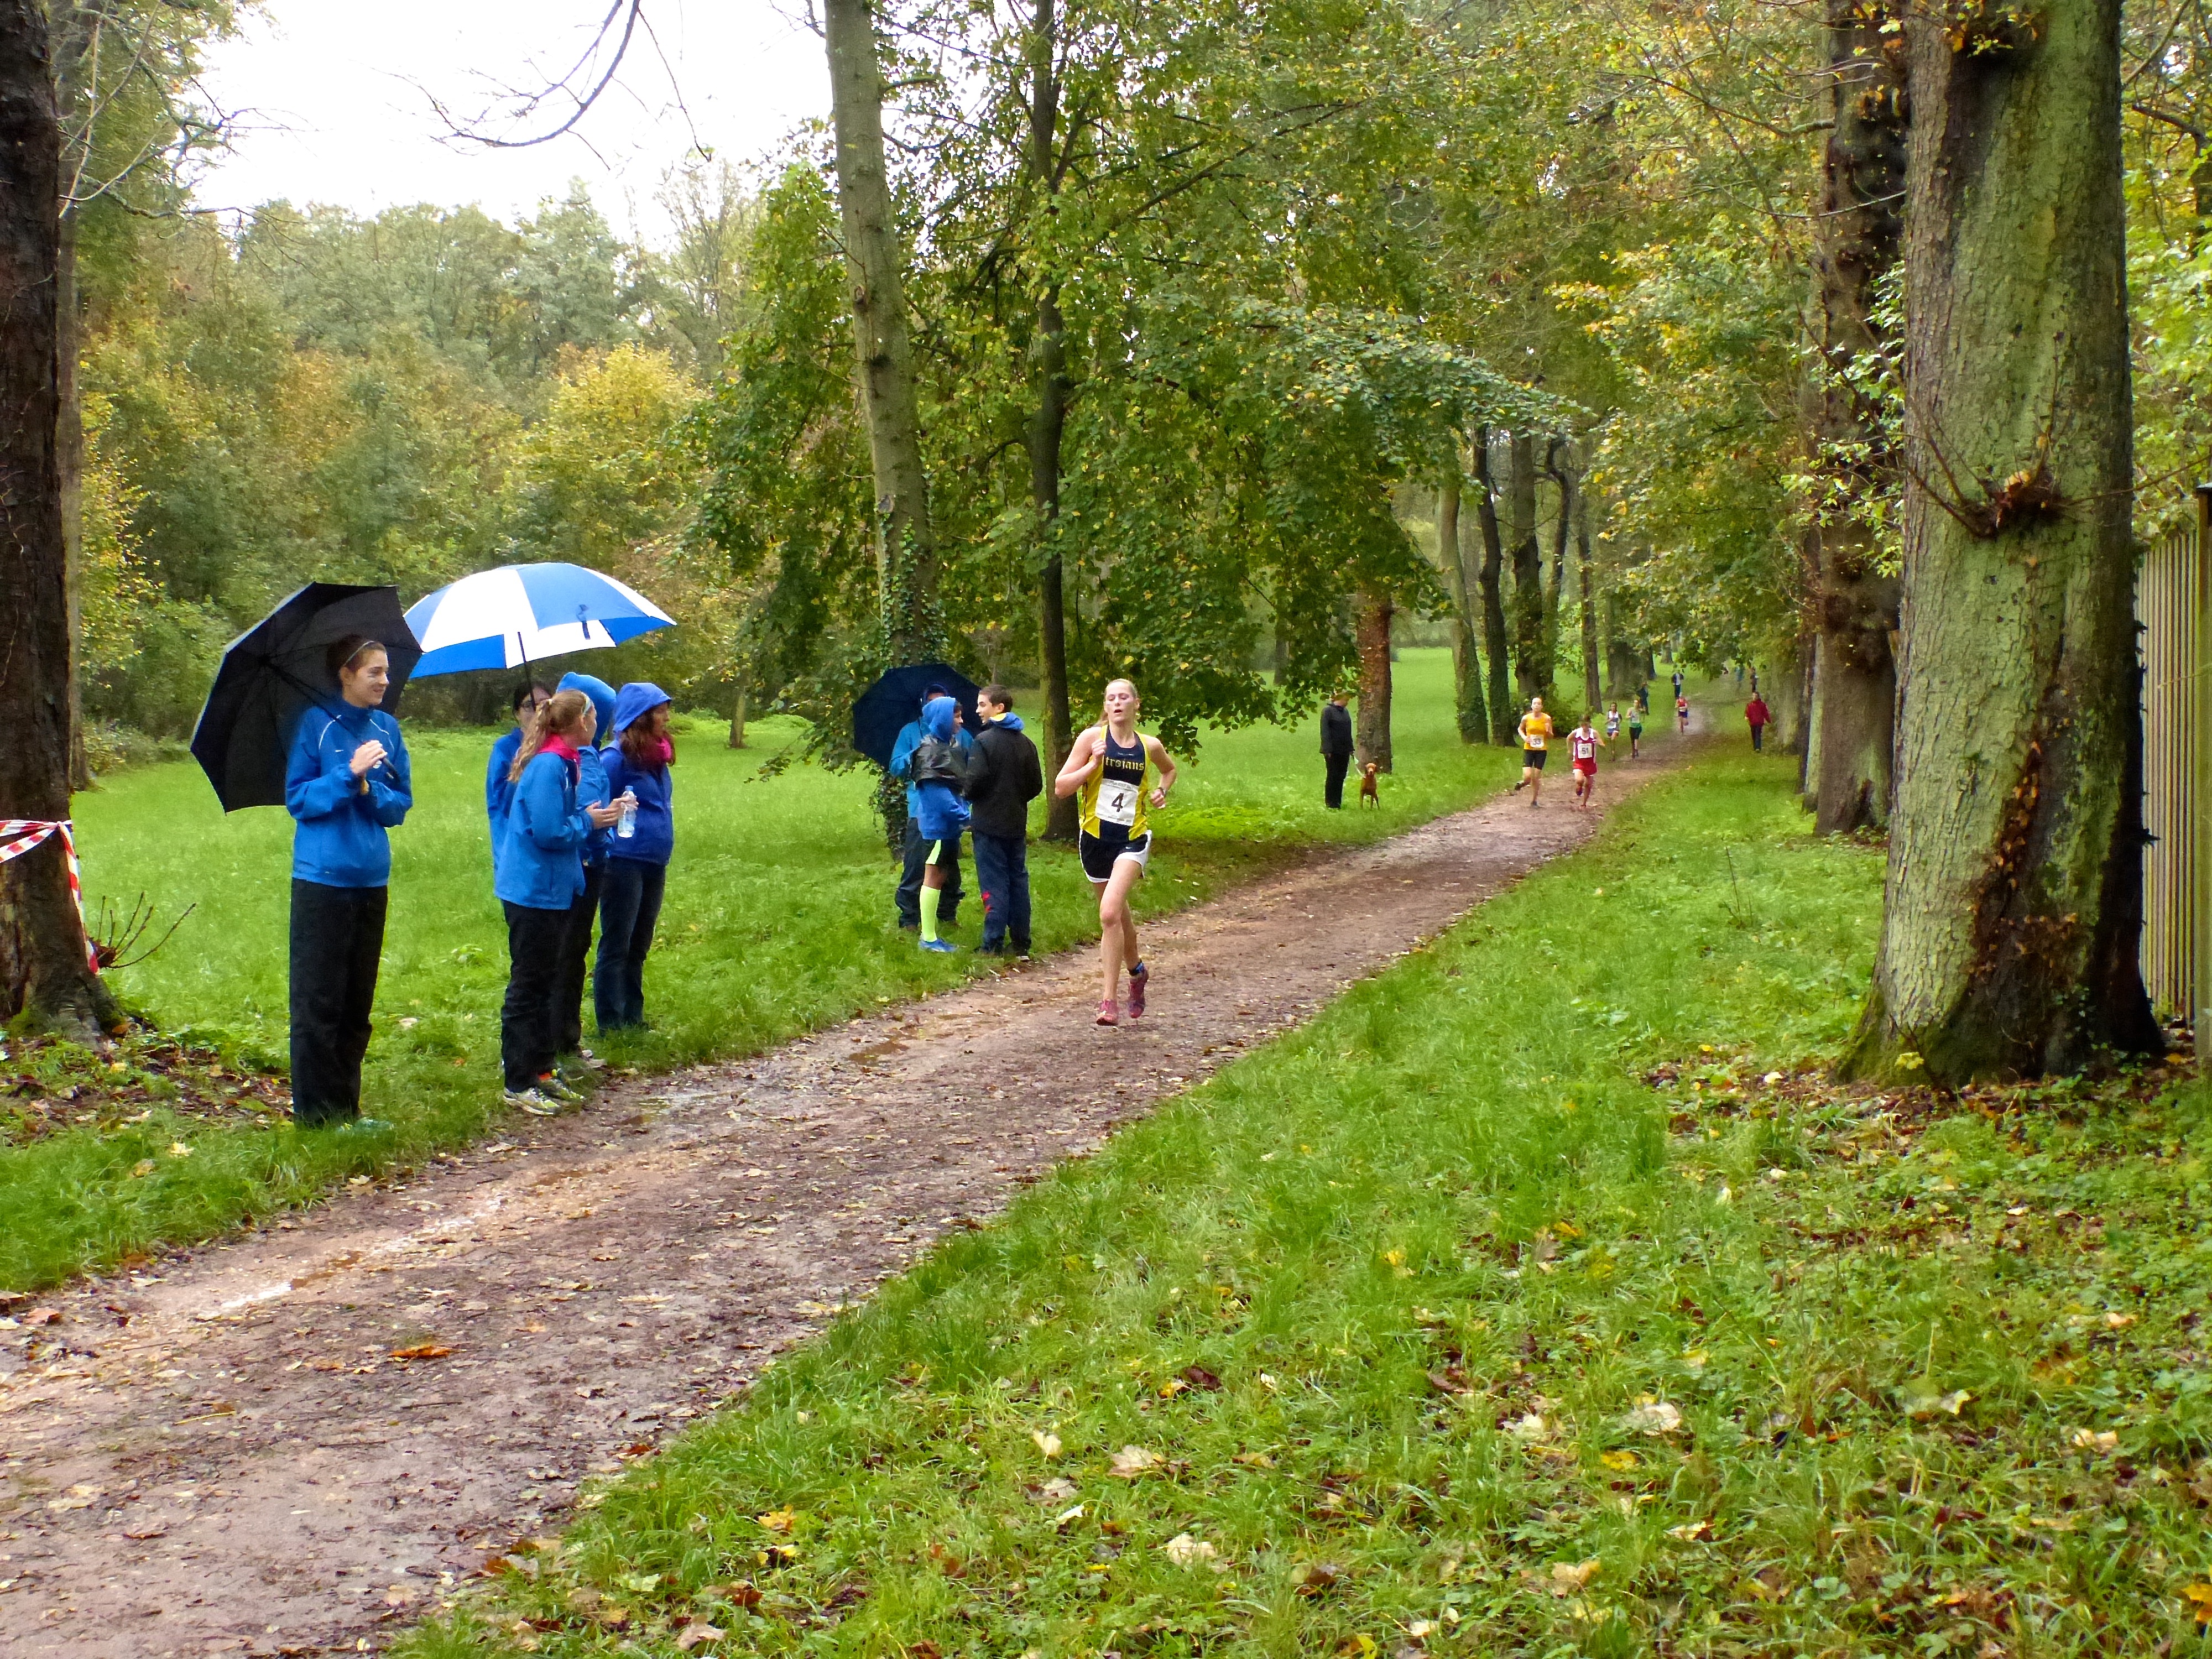
tree, forest, grass, walking, trail, meadow, leaf, running, run, paris, country, france, high, autumn, park, cross, race, international, girls, sports, boys, school, runners, championship, woodland, junior, highschool, varsity, isst, tournament, xc, schools, parcdestcloud, outdoor recreation, woody plant